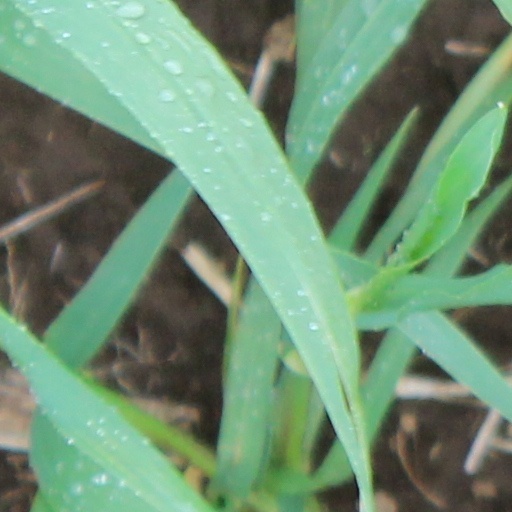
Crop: wheat